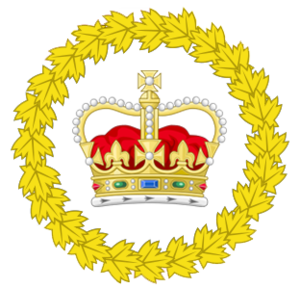
Martin Brian Mulroney, né le 20 mars 1939 à Baie-Comeau, est un avocat, dirigeant d'entreprise et homme d'État canadien. Il est le 18ᵉ Premier ministre du Canada, en fonction du 17 septembre 1984 au 24 juin 1993.